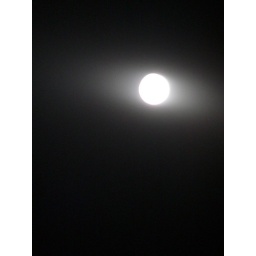
(X) "The Eye of the Shark" - A bright, bright fish in a dark, dark sky  P1270016 c